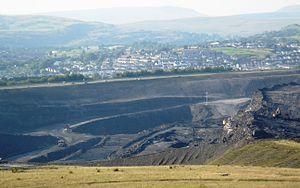
La mine de Ffos-y-fran est une mine à ciel ouvert de charbon située près de la ville de Merthyr Tydfil dans les Galles du Sud au Pays de Galles.